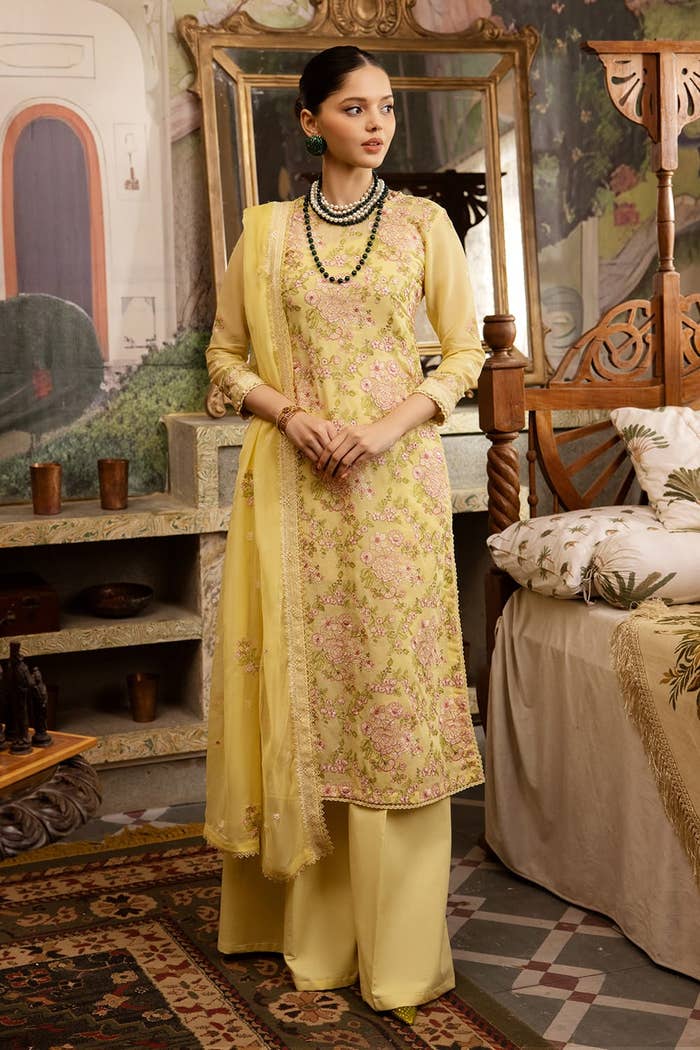
yellow embroidered chiffon salwar suit